Red Devils (supporters club)

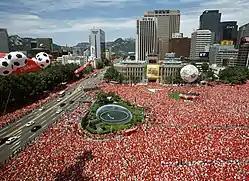
Seoul Plaza during the 2002 World Cup

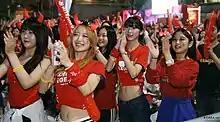
Fans cheering during the 2014 World Cup

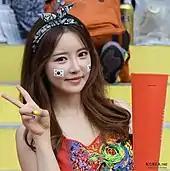
Team Korea fan

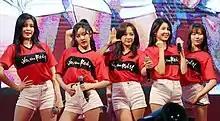
K-pop group Gugudan concert during the 2018 World Cup

Red Devils or Bulgeun Angma is the official supporting group for the Korea Republic national football team.